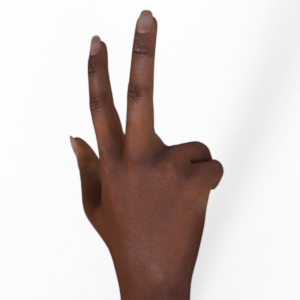
Label: scissors